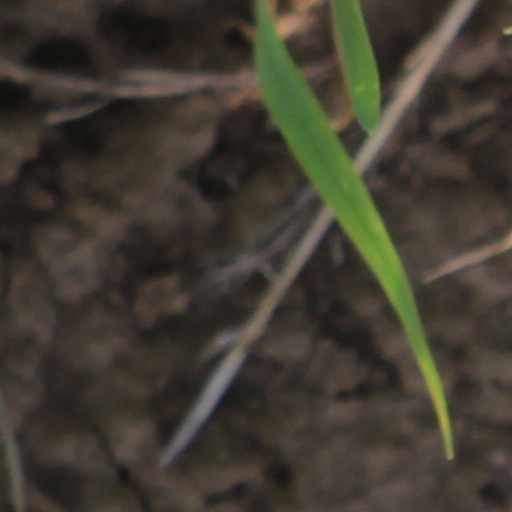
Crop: wheat